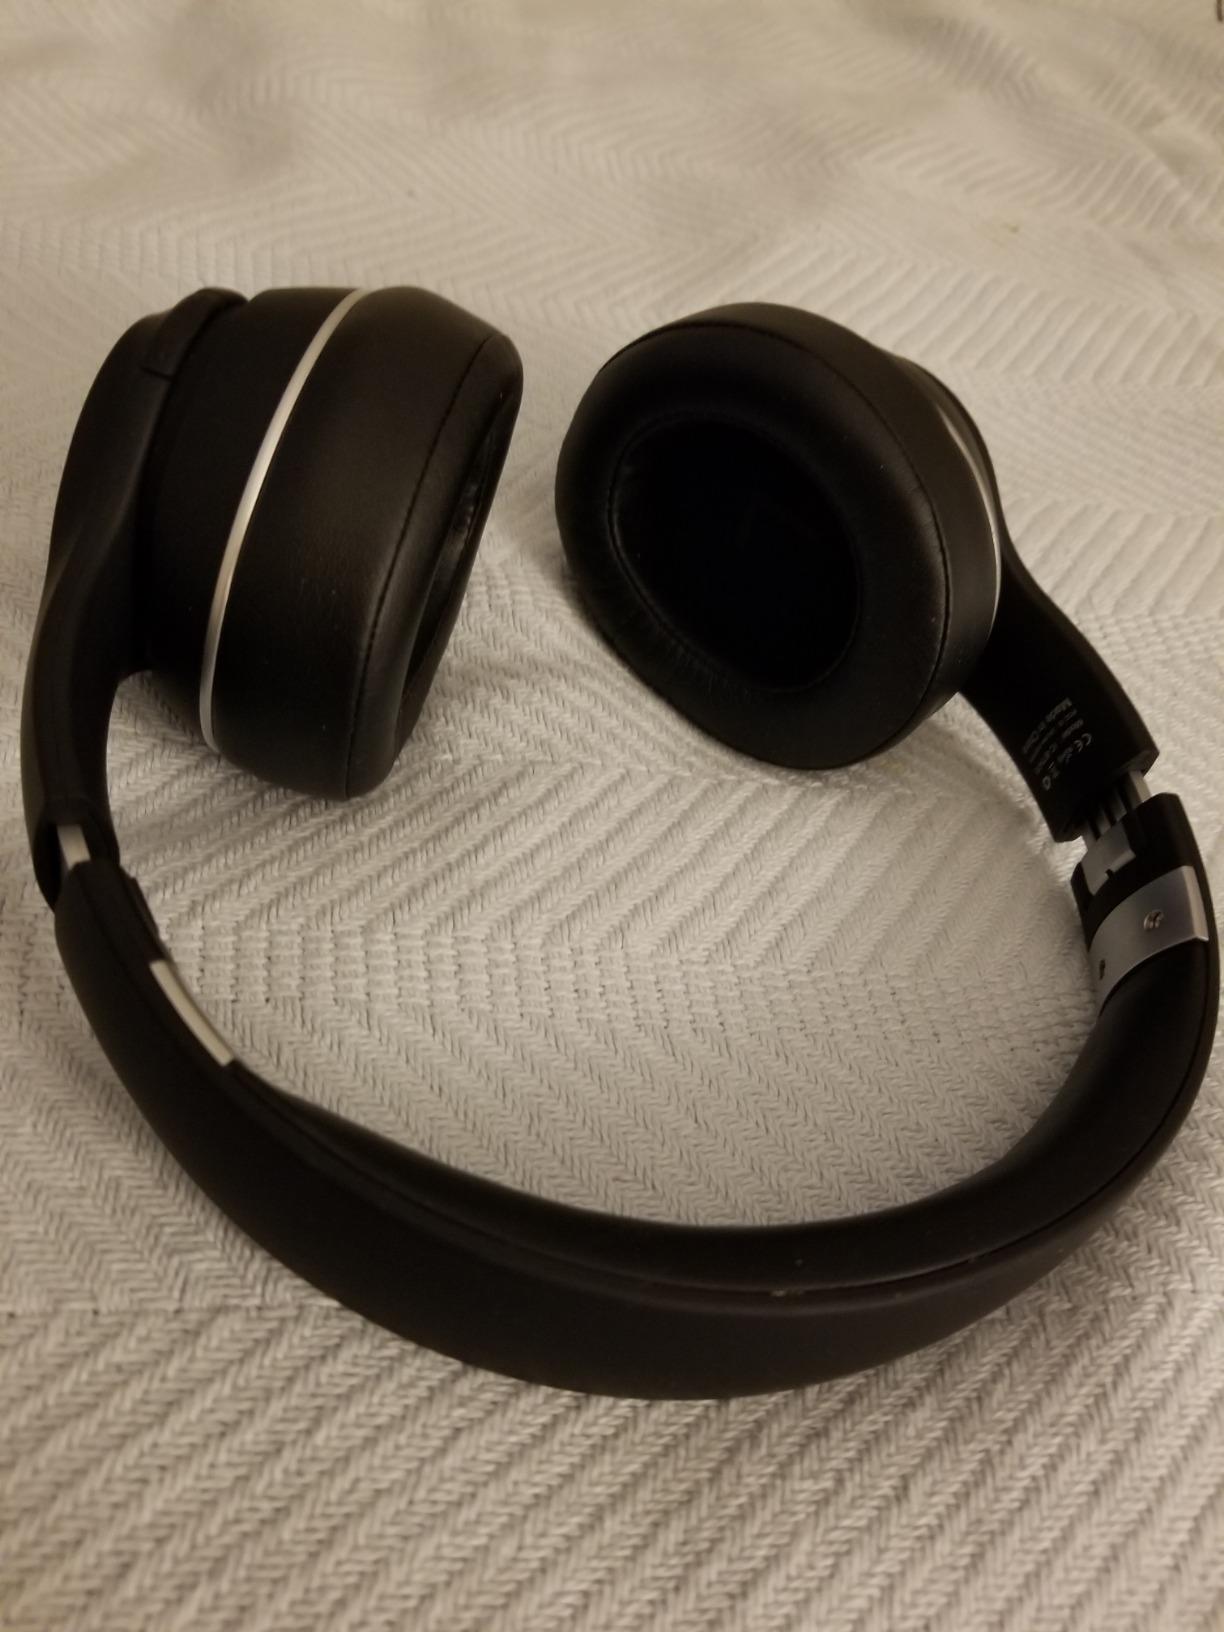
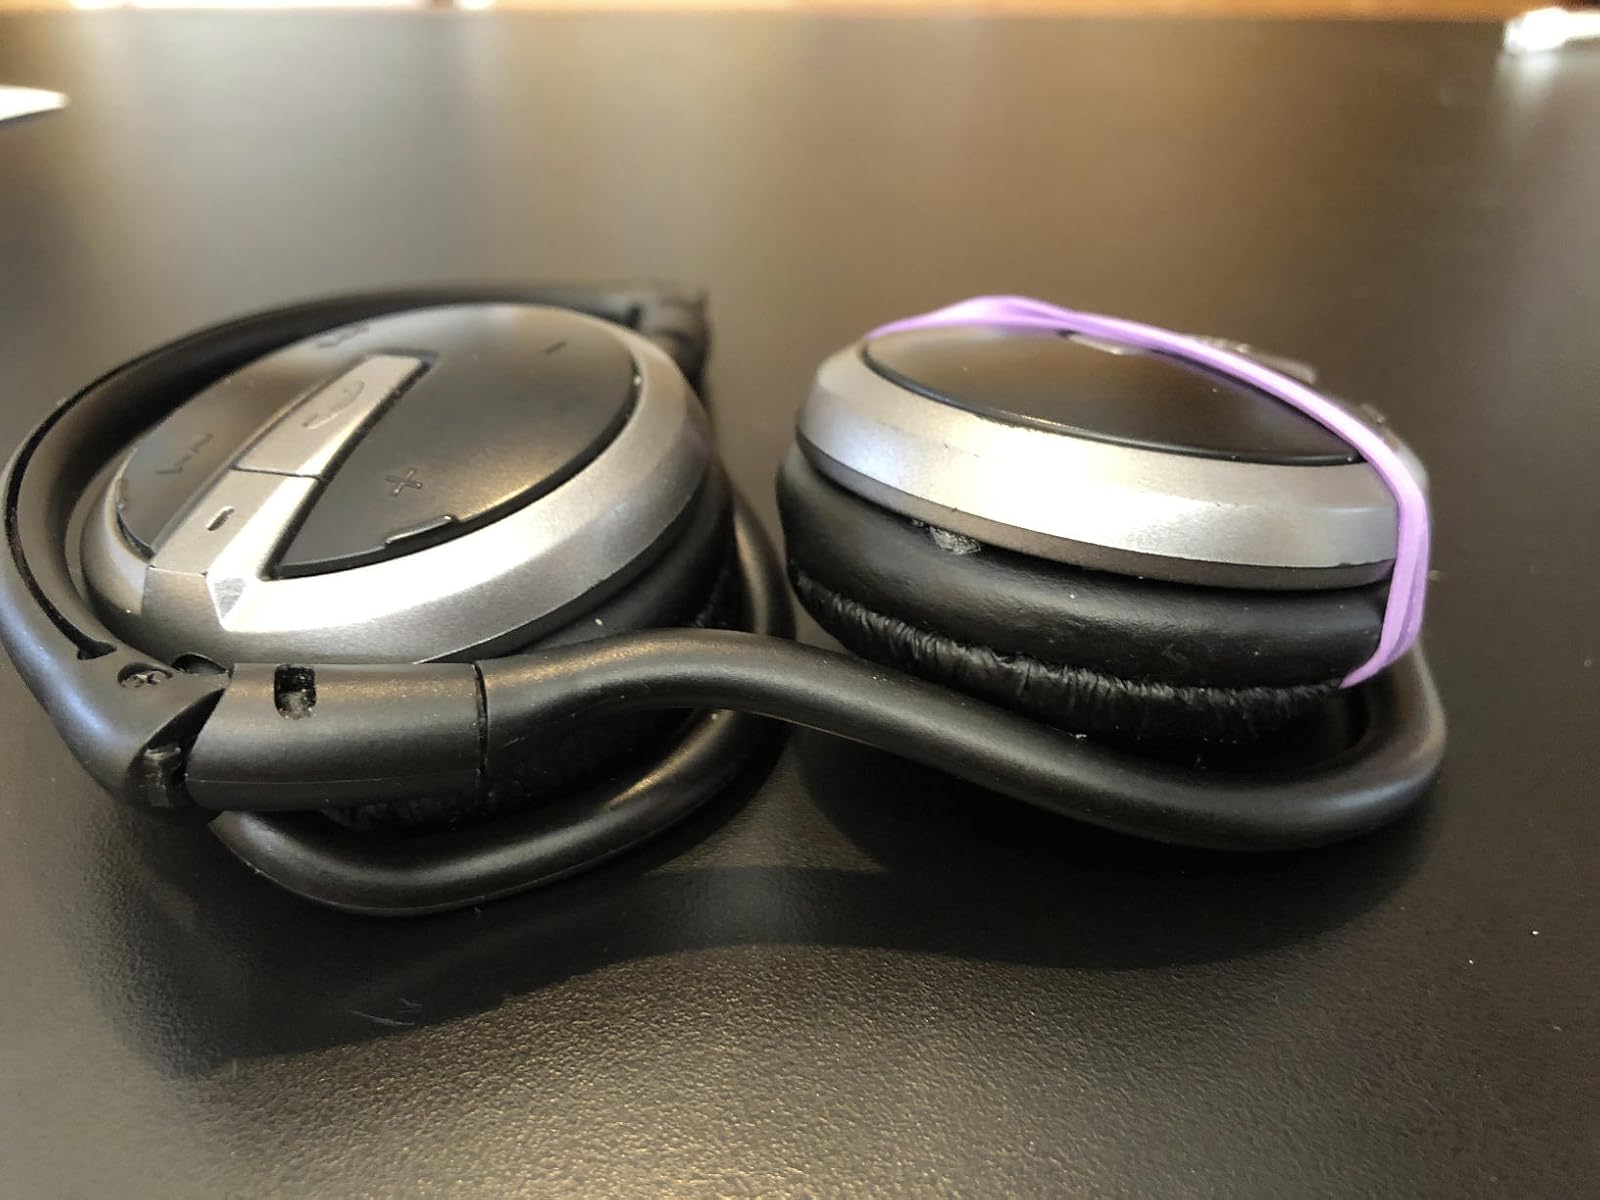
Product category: headphones
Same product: no